Planets in astrology

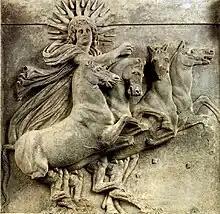
Helios on a relief from Ilion (Troy), early 4th century BC

The Sun is the ruling planet of Leo ♌️ and is exalted in Aries ♈️. In classical Greek mythology, the Sun was represented by the Titans Hyperion and Helios (Roman Sol, and later by Apollo or Helios, the god of light). The Sun is the star at the center of the Solar System, around which the Earth and other planets revolve and provides us with heat and light. The arc that the Sun travels in every year, rising and setting in a slightly different place each day, is therefore in reality a reflection of the Earth's own orbit around the Sun. This arc is larger the farther north or south from the equator latitude, giving a more extreme difference between day and night and between seasons during the year. The Sun travels through the twelve signs of the zodiac on its annual journey, spending about a month in each. The Sun's position on a person's birthday therefore determines what is usually called their "sun" sign. However, the sun sign allotment varies between Western (sign change around 22-23 of every month) and Hindu astrology (sign change around 14-15 of every month) due to the different systems of planetary calculations, following the tropical and sidereal definitions respectively.